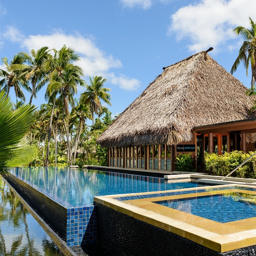
pool with a thatched - roofed building and palms